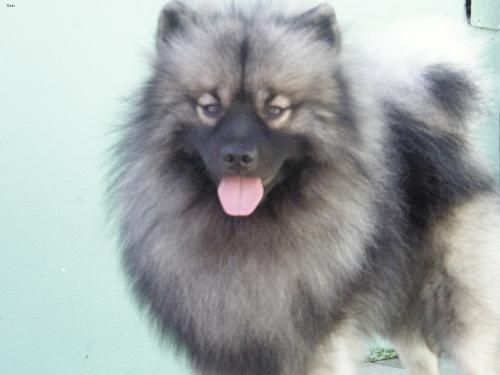
Breed: keeshond